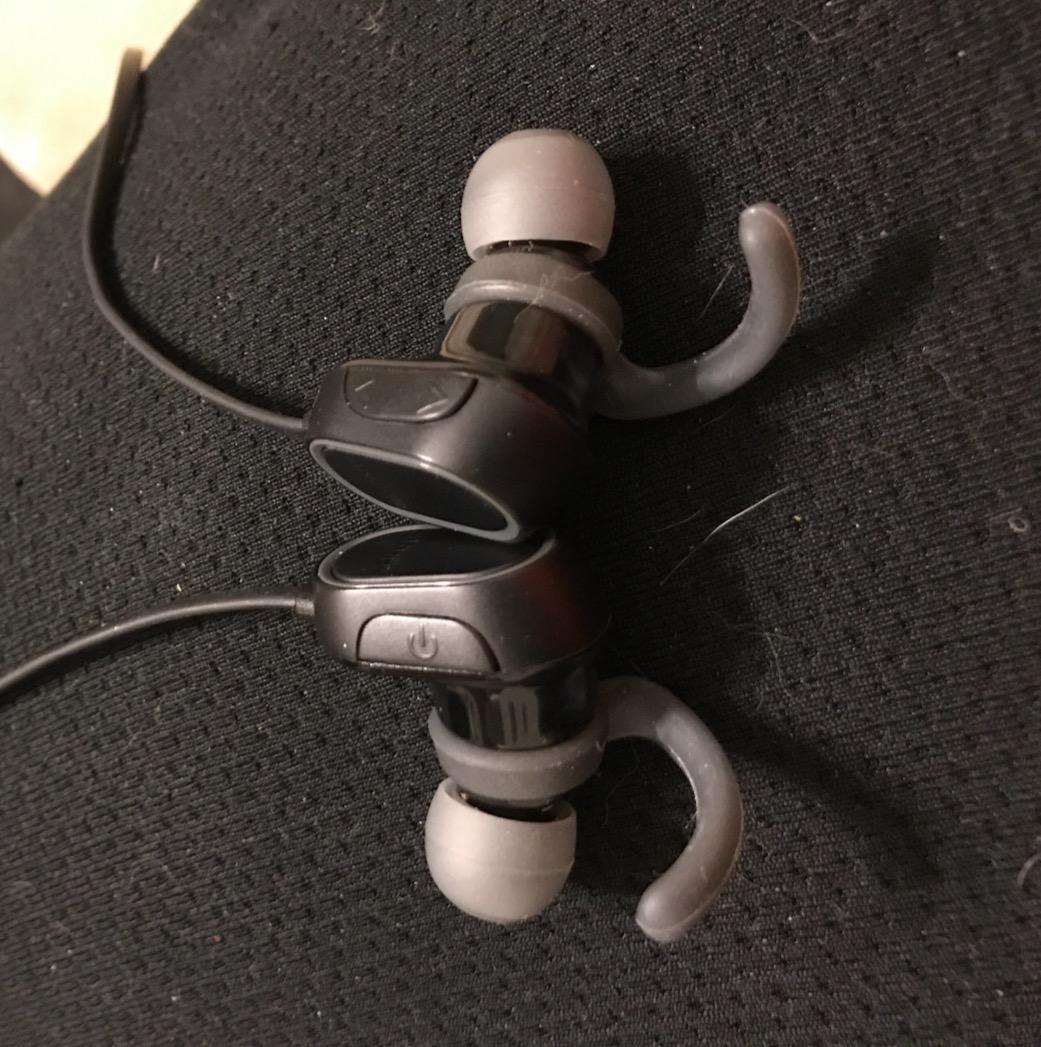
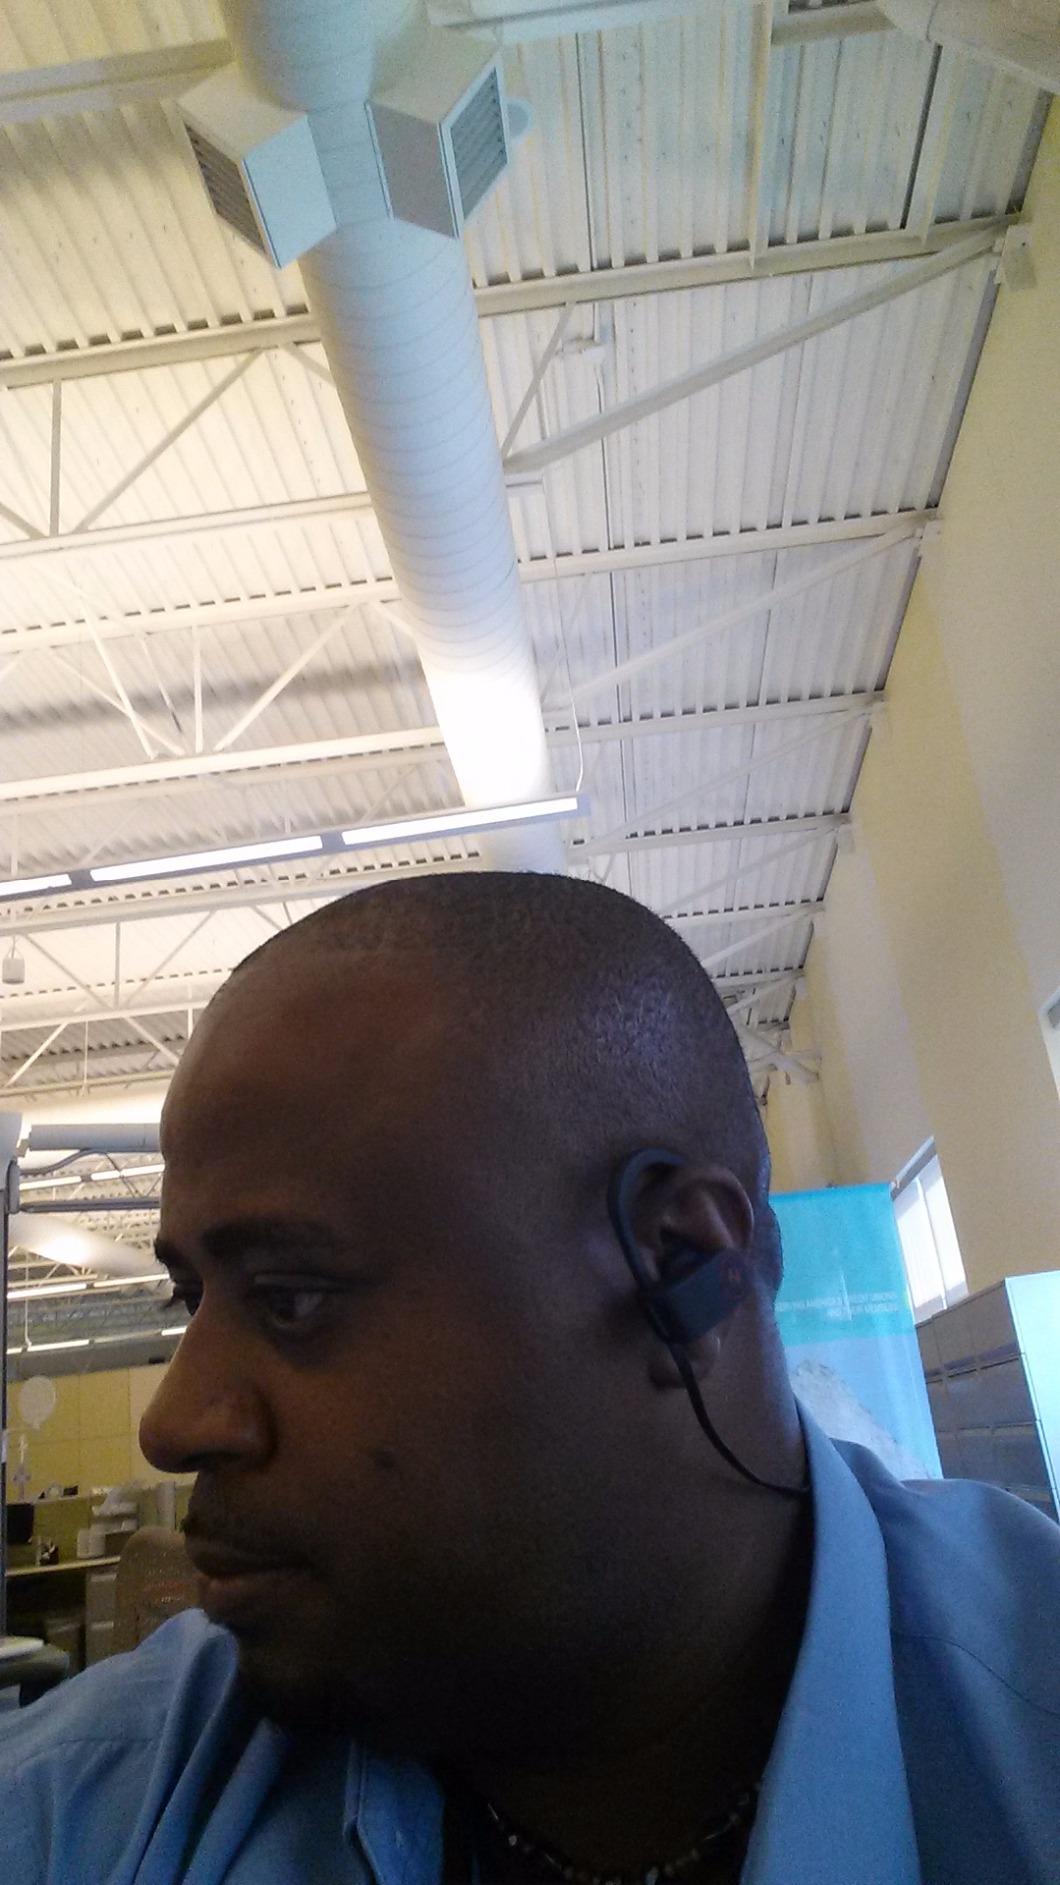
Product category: headphones
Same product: no